Kievan Rus'

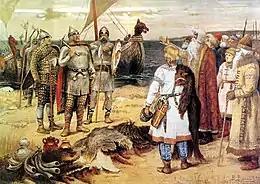
"The Invitation of the Varangians" by Viktor Vasnetsov: Rurik and his brothers Sineus and Truvor arrive at the lands of the Ilmen Slavs.

According to the "Primary Chronicle", the territories of the East Slavs in the 9th century were divided between the Varangians and the Khazars. The Varangians are first mentioned imposing tribute from Slavic and Finnic tribes in 859. In 862, various tribes rebelled against the Varangians, driving them "back beyond the sea and, refusing them further tribute, set out to govern themselves".